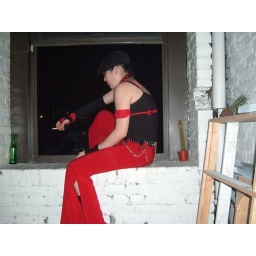
red girl in the window